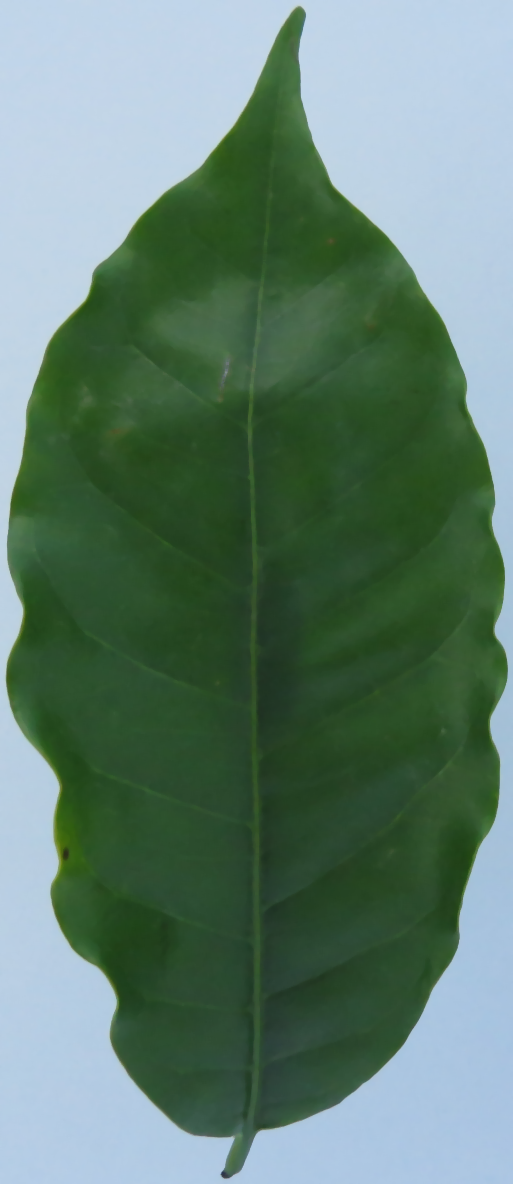
Label: calcium-Ca